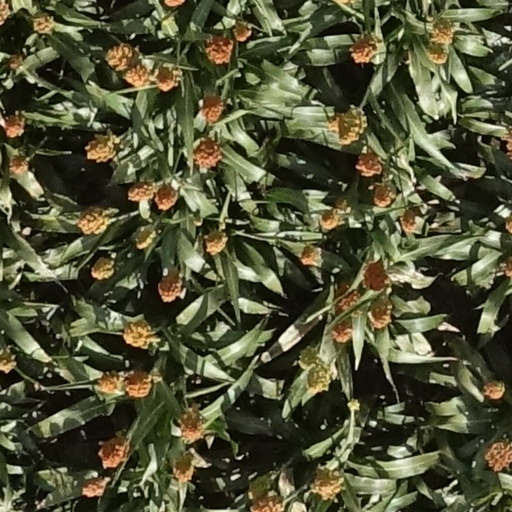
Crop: sorghum